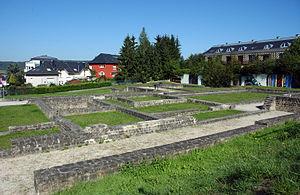
Helmsange est une section de la commune luxembourgeoise de Walferdange située dans le canton de Luxembourg.